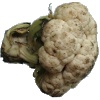
Label: cauliflower